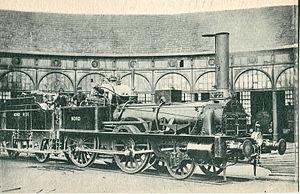
Carte postale ancienne éditée par HMP, n°1214
Le dépôt de La Chapelle est un dépôt de locomotives créé par la Compagnie des chemins de fer du Nord en 1845 près de la gare de Paris-Nord, à l'angle de la rue des Poissonniers et de la rue Ordener sur la commune de La Chapelle.